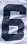
Number: 6